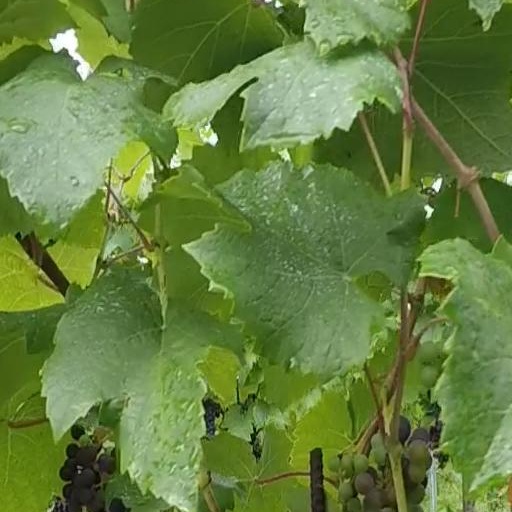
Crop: grape